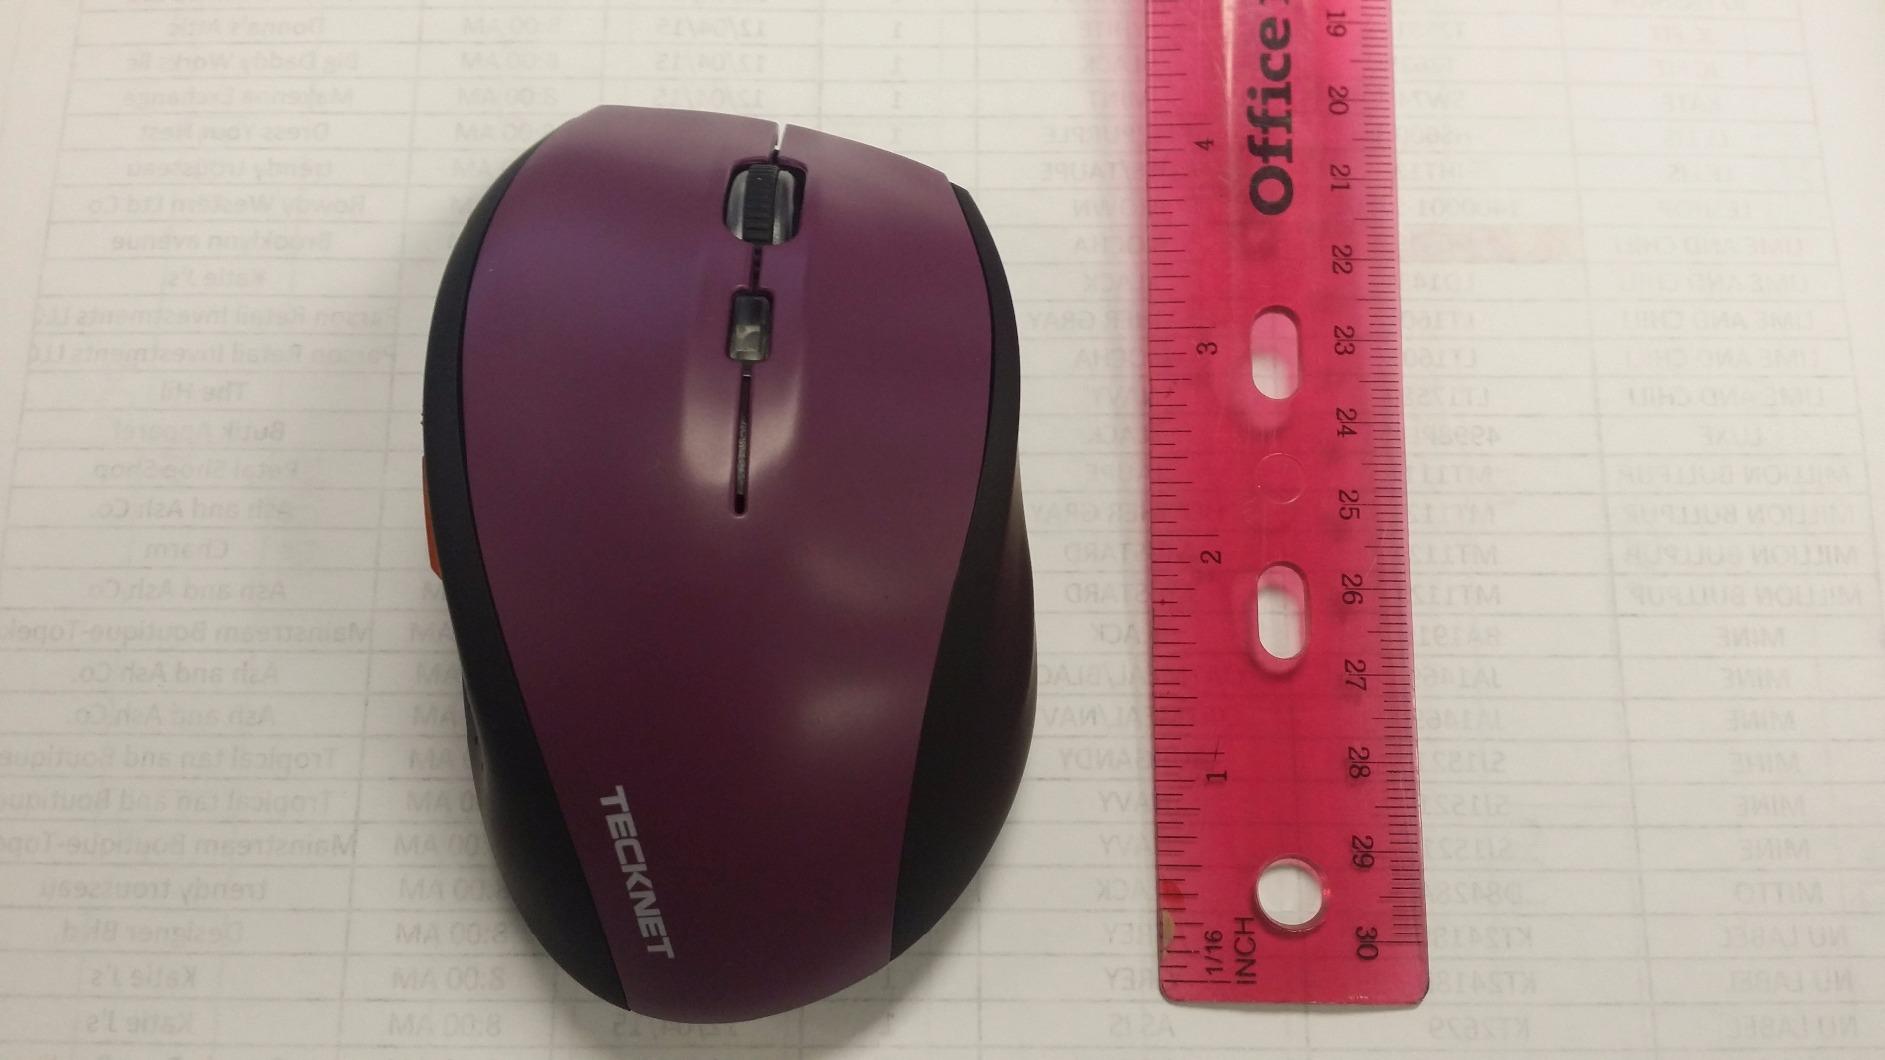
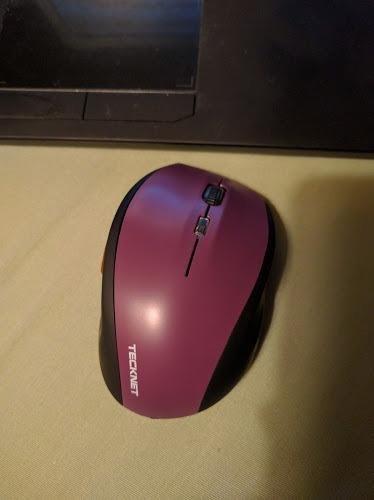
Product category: mouse
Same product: yes